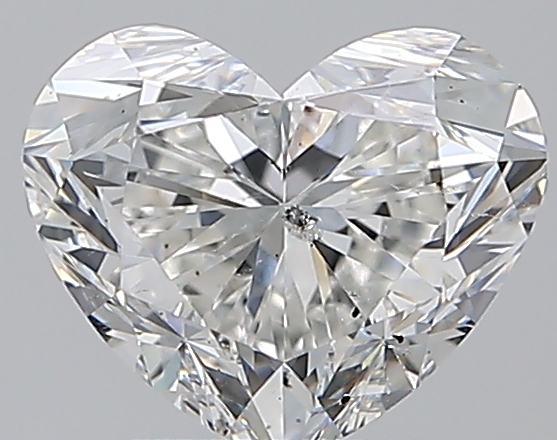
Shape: heart
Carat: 1.71
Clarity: SI2
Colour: G
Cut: VG
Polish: EX
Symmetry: EX
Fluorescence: ST
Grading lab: GIA
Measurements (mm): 6.81 x 8.15 x 5